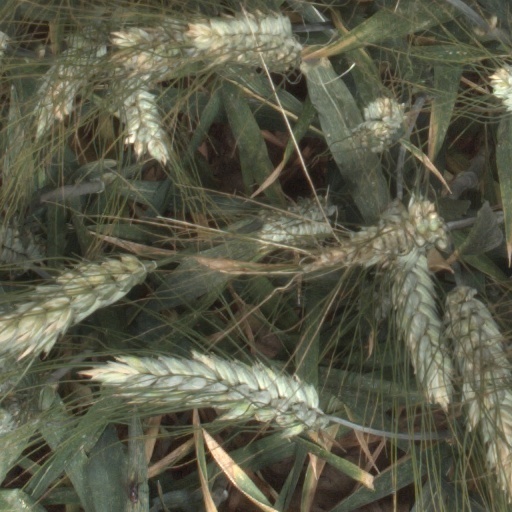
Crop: wheat